Scottish tenor drum

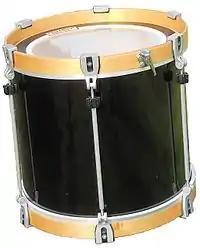
Example of a Scottish Tenor Drum

The Scottish tenor drum is a musical instrument used within Scottish pipe bands. It is a double-headed membranophone that is held vertically with one head up, one head down, and played with soft mallets on the top head only. Common sizes of drums are 15, 16, 18, or 20 inch in diameter, with 12, 14, or 16 inch depth. The playing style of the Scottish tenor drum has varied throughout the years, but there is typically a variation of the combination of swings (or flourishes) and rhythmic accompaniment to the Scottish snare drum and the Great Highland Bagpipes. It is similar to the more common marching band style tenor drum.